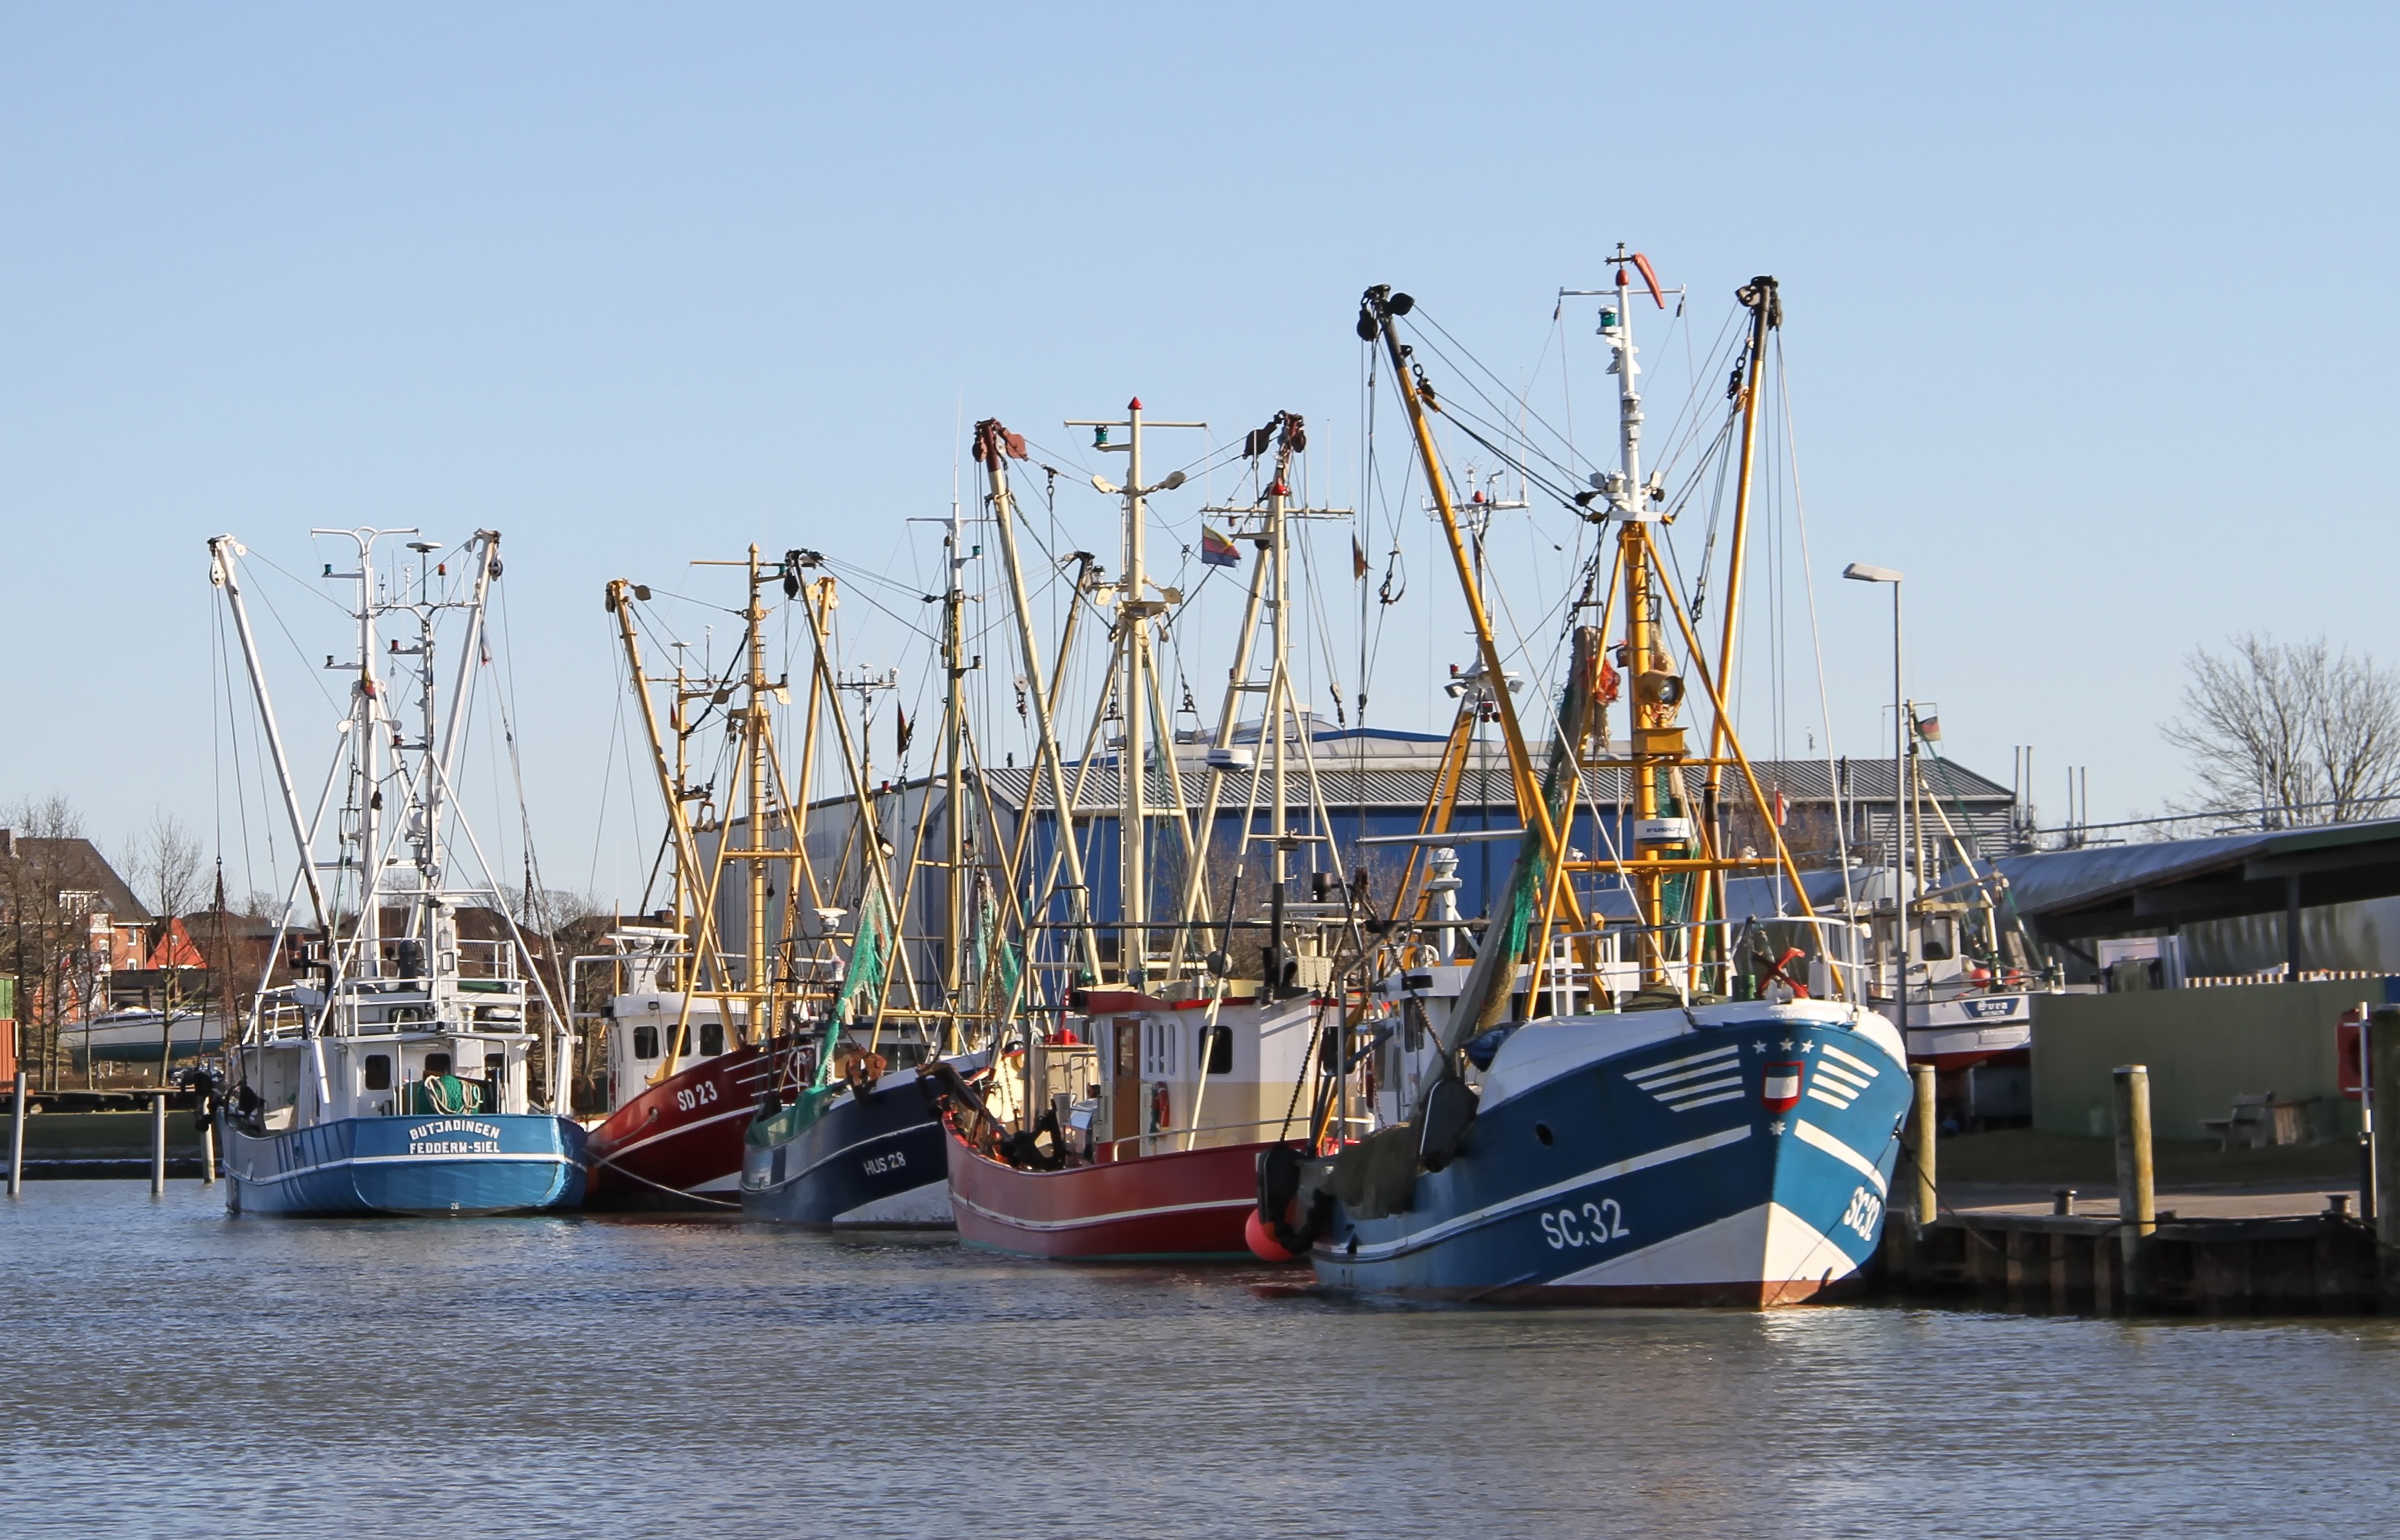
sea, dock, boat, ship, vehicle, mast, harbor, port, waterway, shrimp, boating, infrastructure, channel, tugboat, watercraft, north sea, fishing port, cutter, fishing vessel, tall ship, freight transport, husum